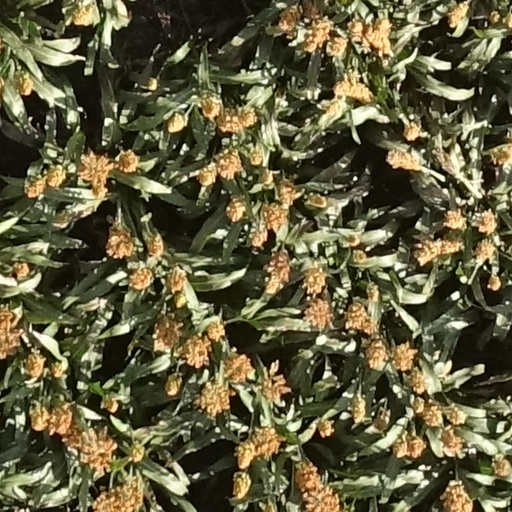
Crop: sorghum